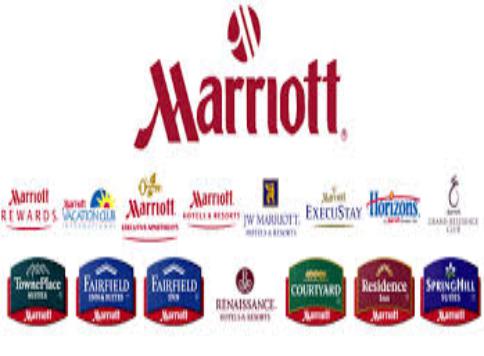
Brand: Marriott International
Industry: Others